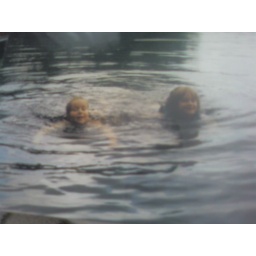
Me and Aino swimming in a lake at her cabin. We were 7 years old